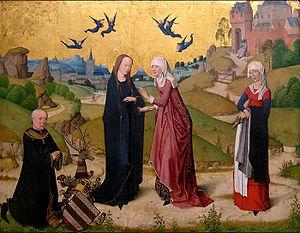
Le maître de la Vie de la Marie, en allemand Meister des Marienlebens est le pseudonyme donné à un peintre du gothique allemand, vivant à Cologne. Il est également connu sous le nom de maître de Wilten et de Johann van Duyren, mais cette dernière identification ne fait pas consensus.